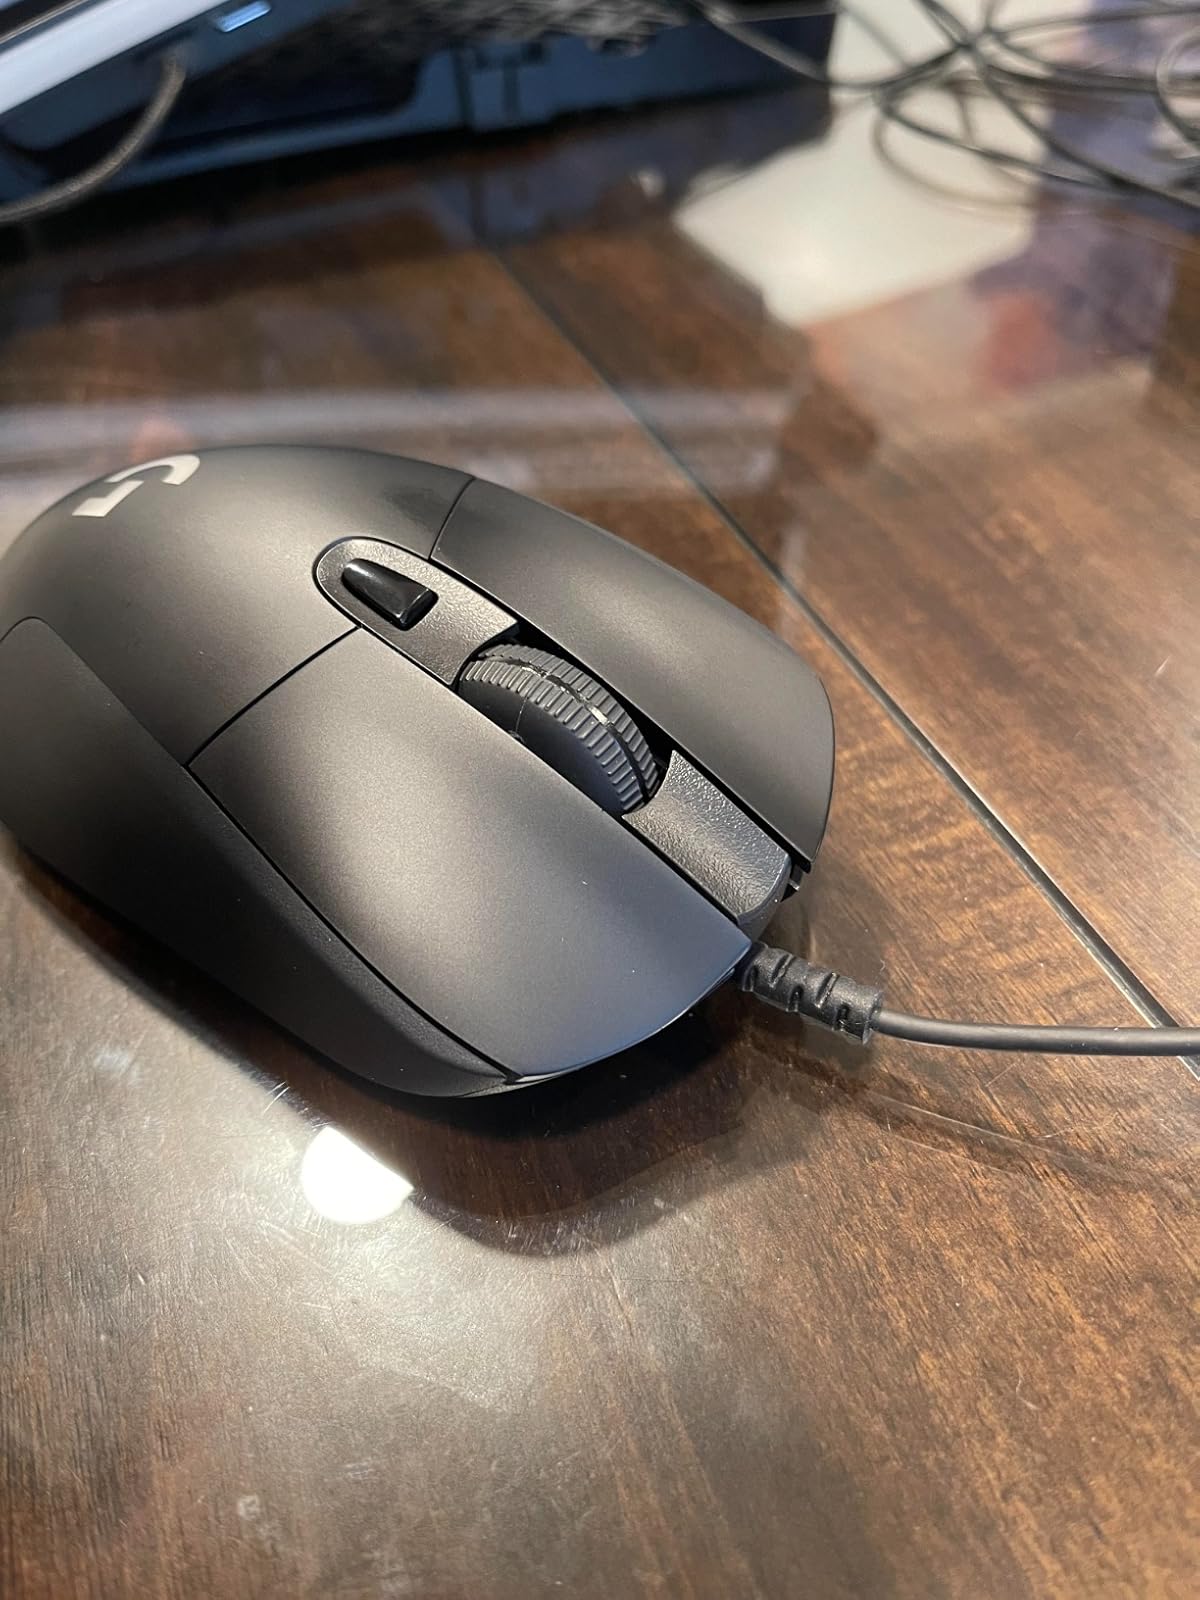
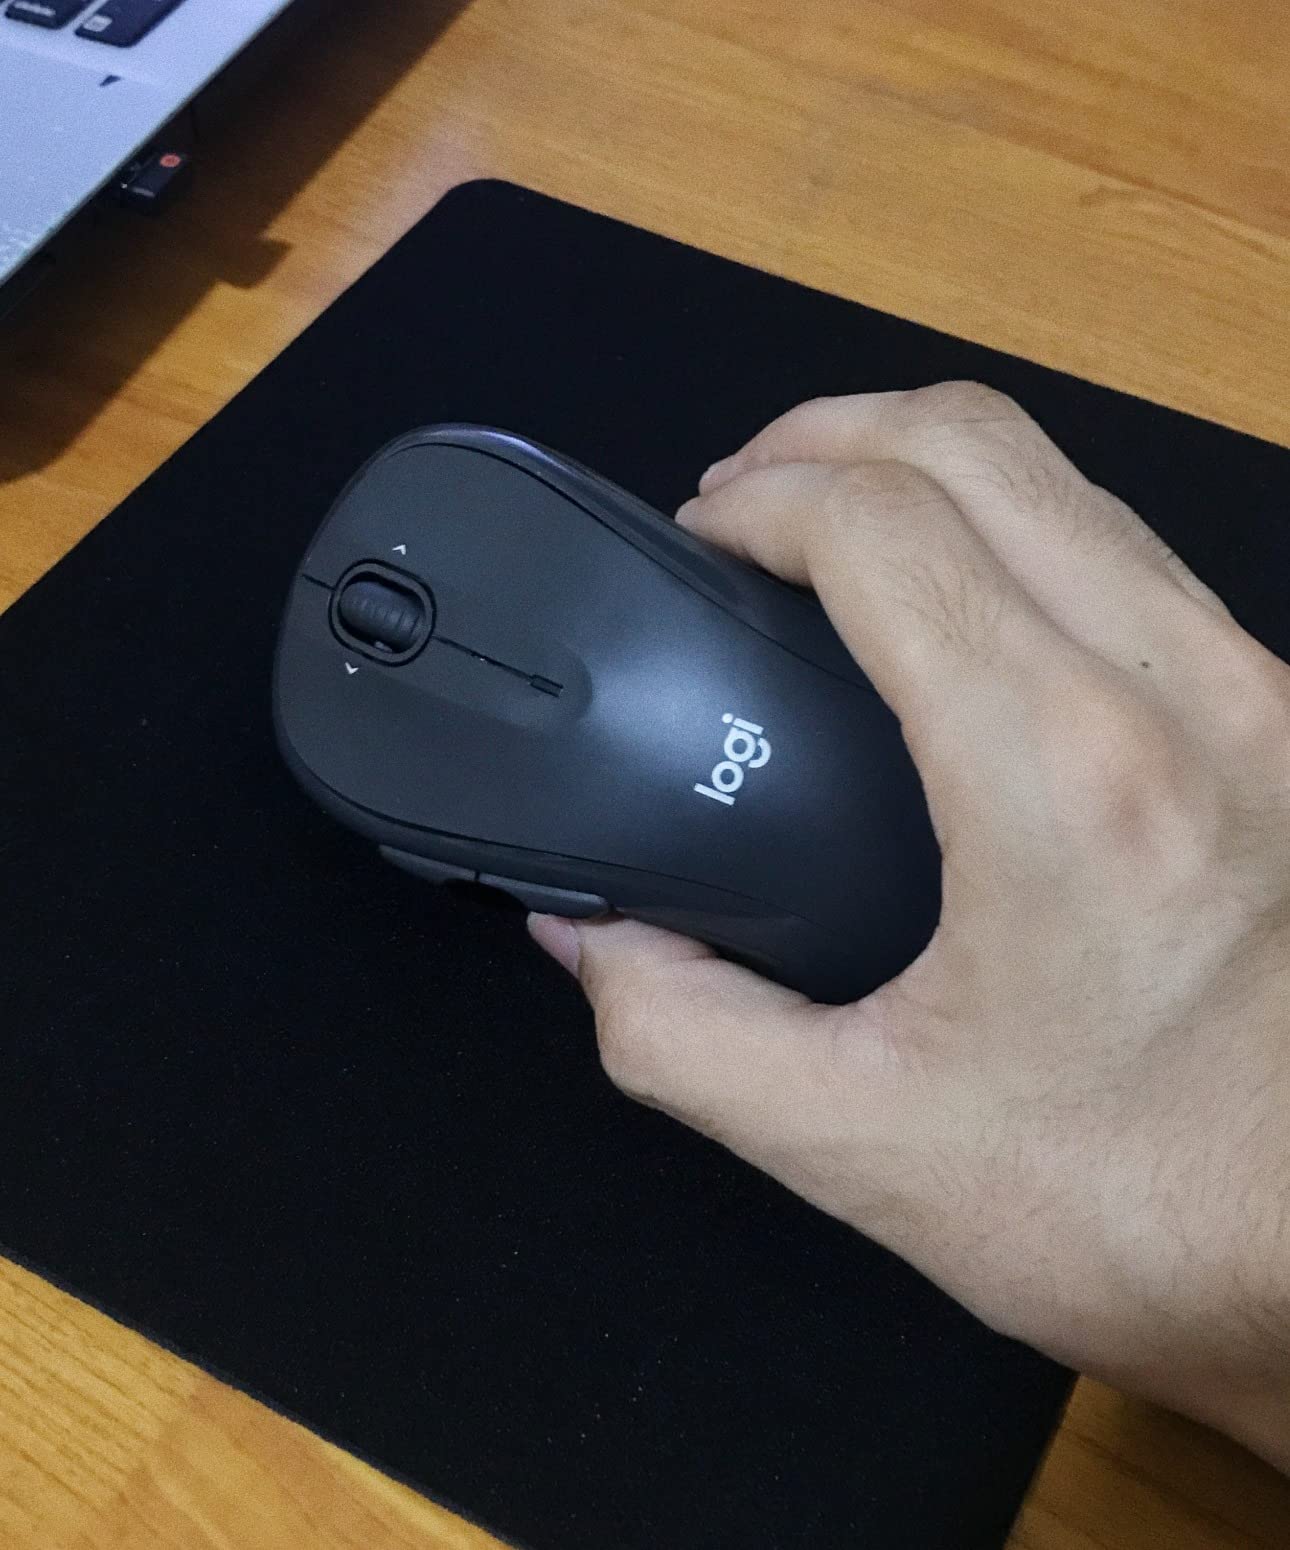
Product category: mouse
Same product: no